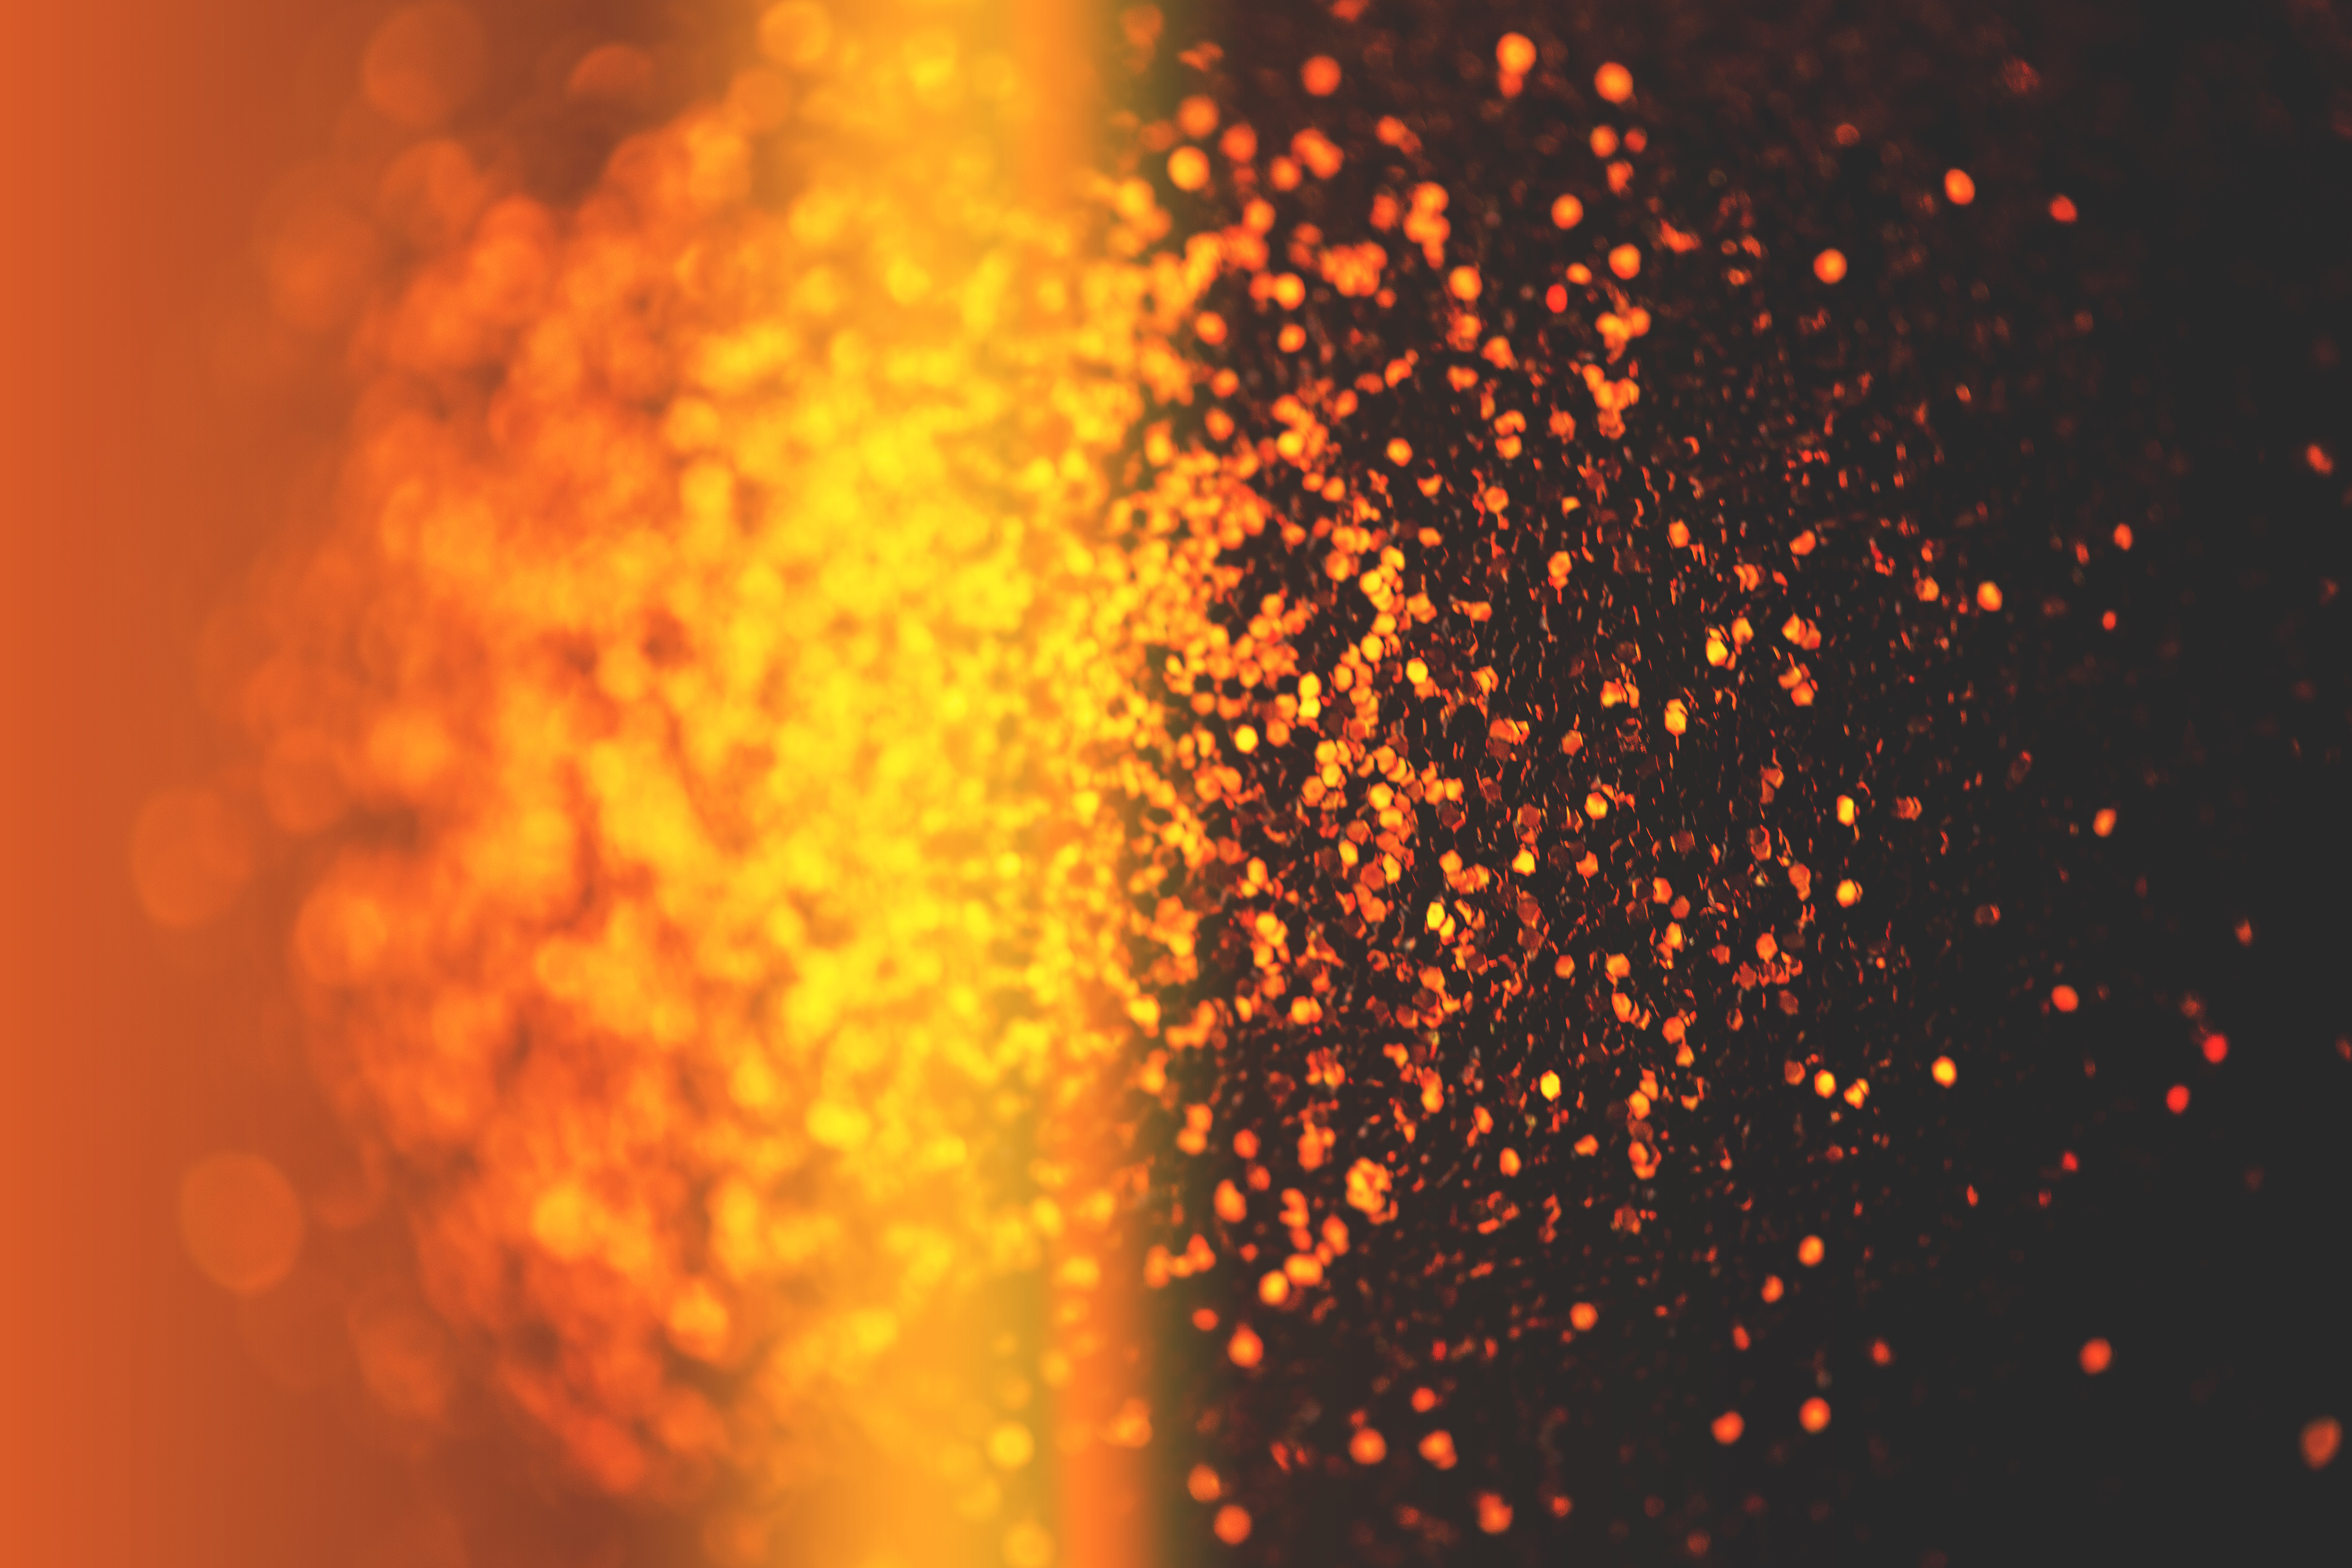
water, yellow, light, orange, geological phenomenon, sky, heat, fire, space